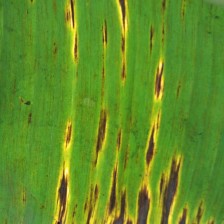
Label: sigatoka